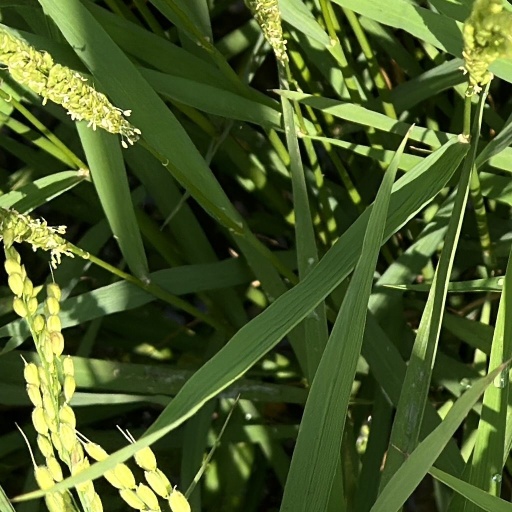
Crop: rice